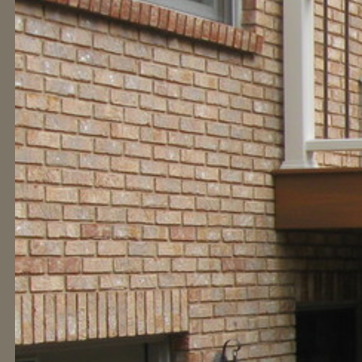
Material: brick